Tea seed oil

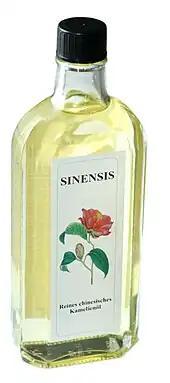
Tea seed oil

Tea seed oil (also known as camellia oil, camellia seed oil, teanut oil) is an edible plant oil. It is obtained from the seeds of "Camellia oleifera".